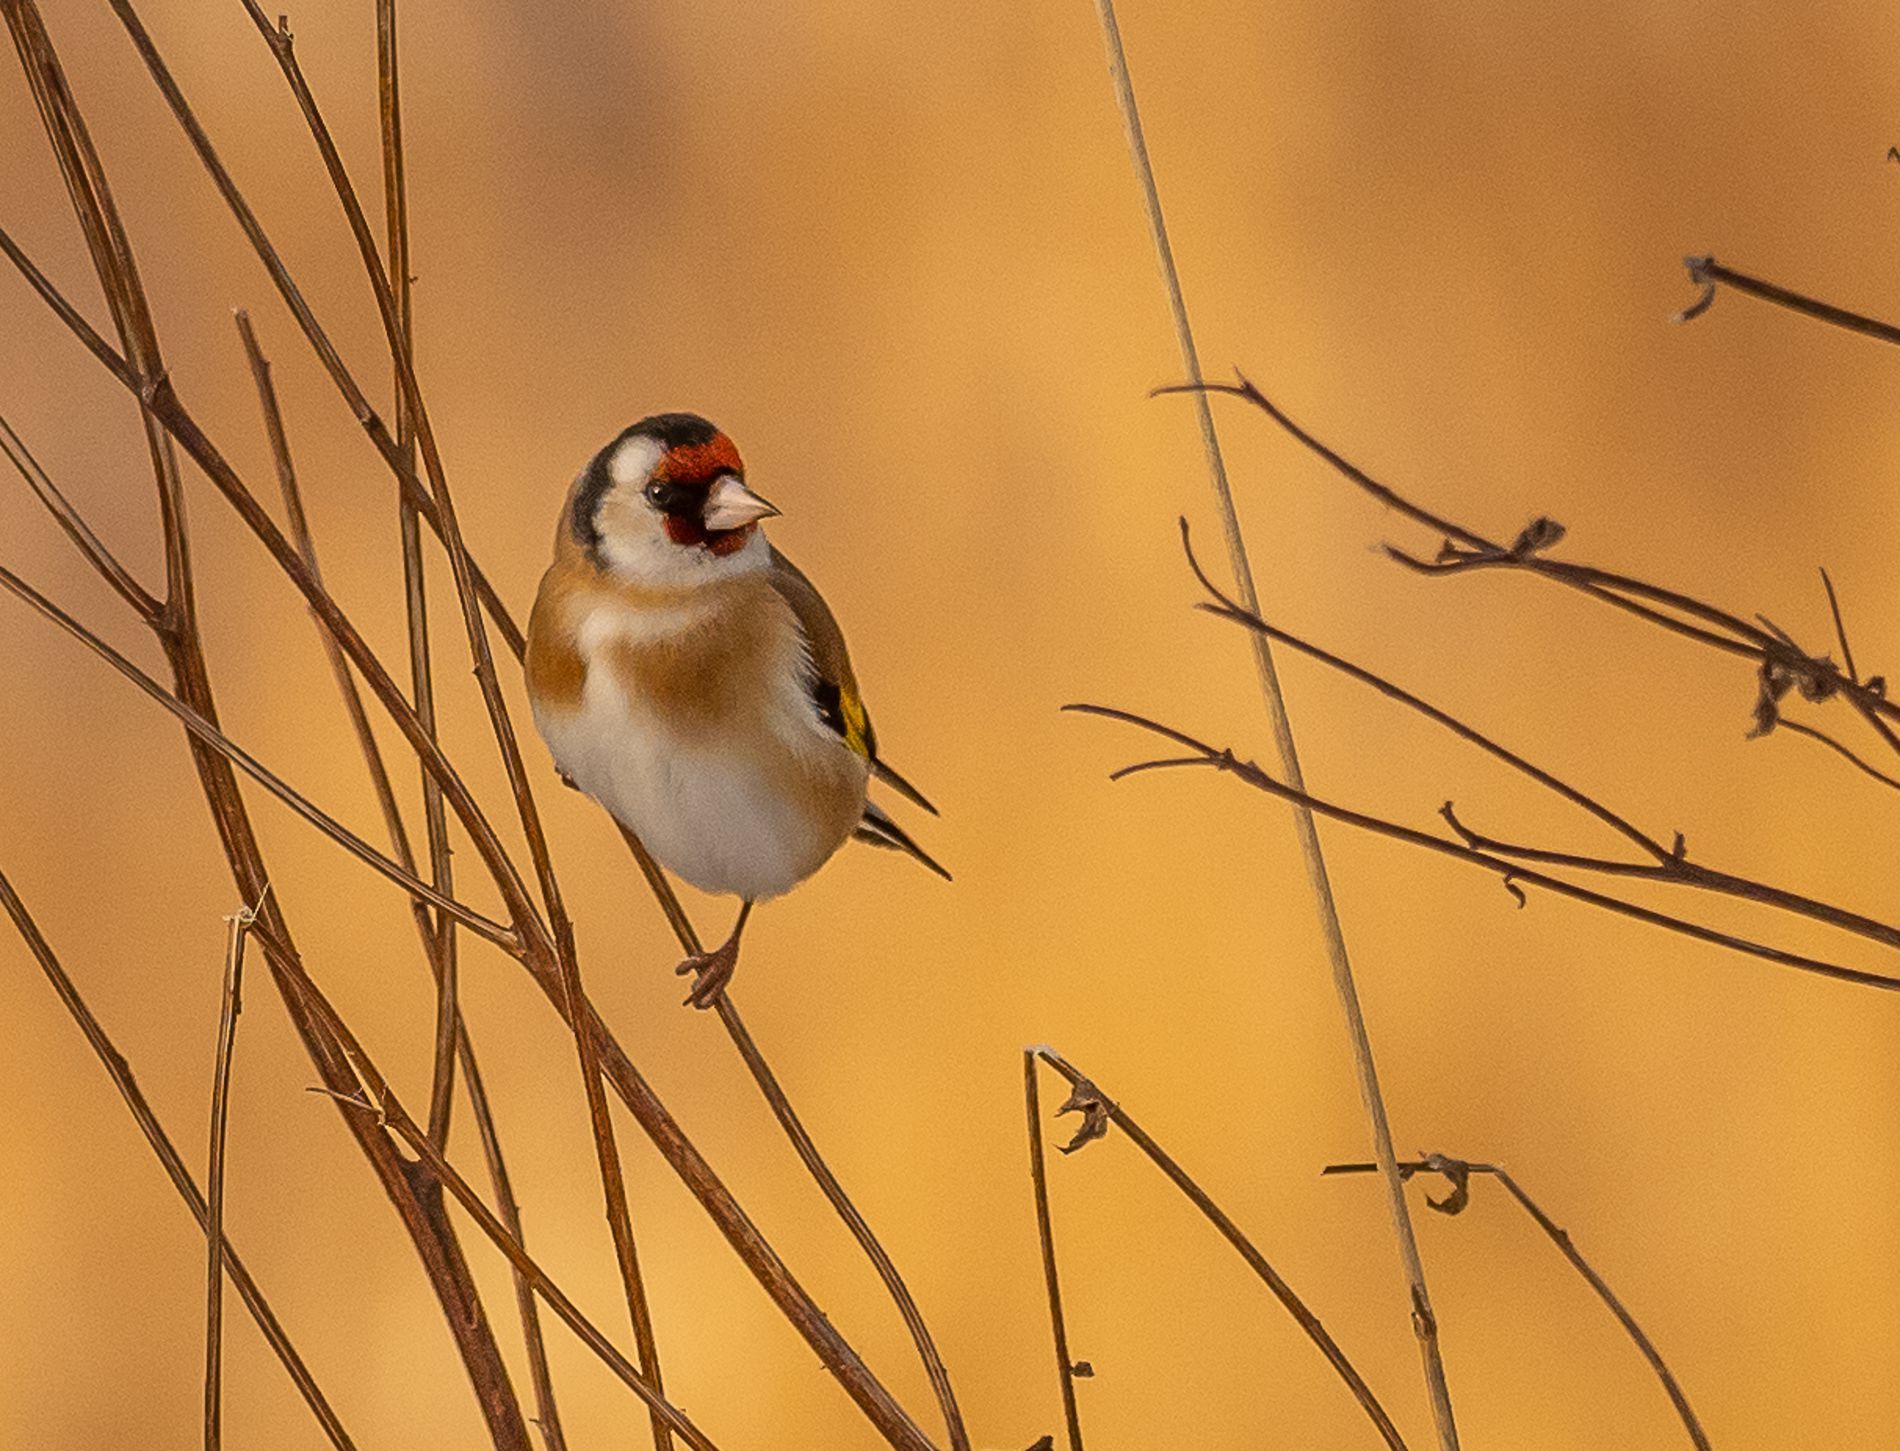
Bird on a dry Branch
The image features a bird perched on a dry branch, set against a blurred brown background. The bird's is a vibrant mix of white, brown, black, and red hues.
A bird is captured in an eye-level shot, standing on a dry branch and gazing around its surroundings. The blurred brown background provides warm and inviting lighting, evoking a sense of serenity and well-being.
Labels: Animal, Bird, Finch, Beak, Sparrow, Anthus, Nature, Outdoors, Bee Eater, Plant, Reed, Wren, Backfround, Background, Dry Branch
Camera: OLYMPUS CORPORATION E-M1MarkIII
Lens: OLYMPUS M.300mm F4.0
Aperture: F4
Exposure: 1/1250 sec
ISO: 400
Focal length: 300.0 mm